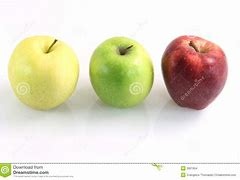
Label: apple